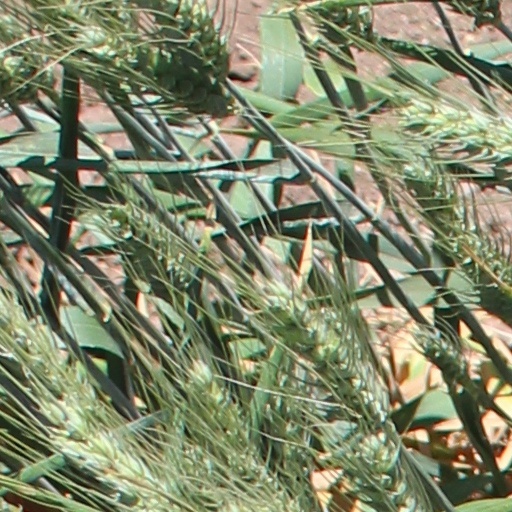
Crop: wheat